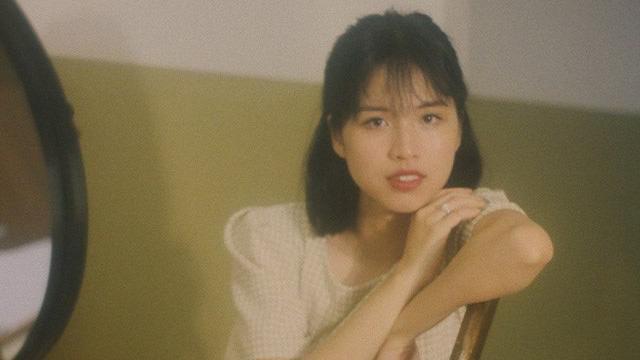
bức tường phía sau cô gái có màu xanh lá cây và màu trắng